Isenfluh

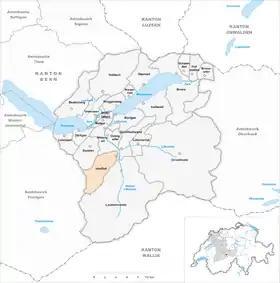
Map of the community before the fusion with the community of Lauterbrunnen on 1 January 1973

Isenfluh is a hamlet in Switzerland, north of the road from Wilderswil to Lauterbrunnen. It is first mentioned in 1319 as "Ysenfluo" and in 1401 people from the Lötschental started to settle in the small hamlet. The hamlet belonged to the monastery in Interlaken since the 14th century was administered by the bailiff of Interlaken from 1528 to 1798.